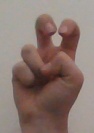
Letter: toot